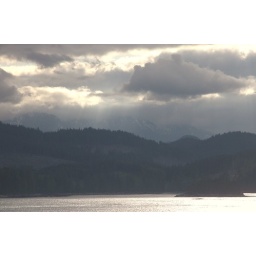
I liked the low clouds with the snow topped mountains in the background.